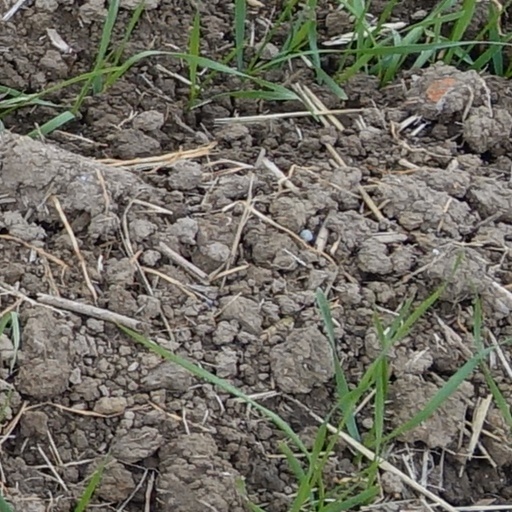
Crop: wheat